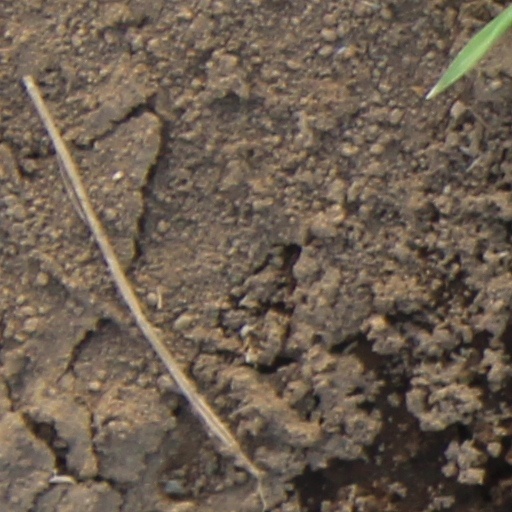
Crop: wheat